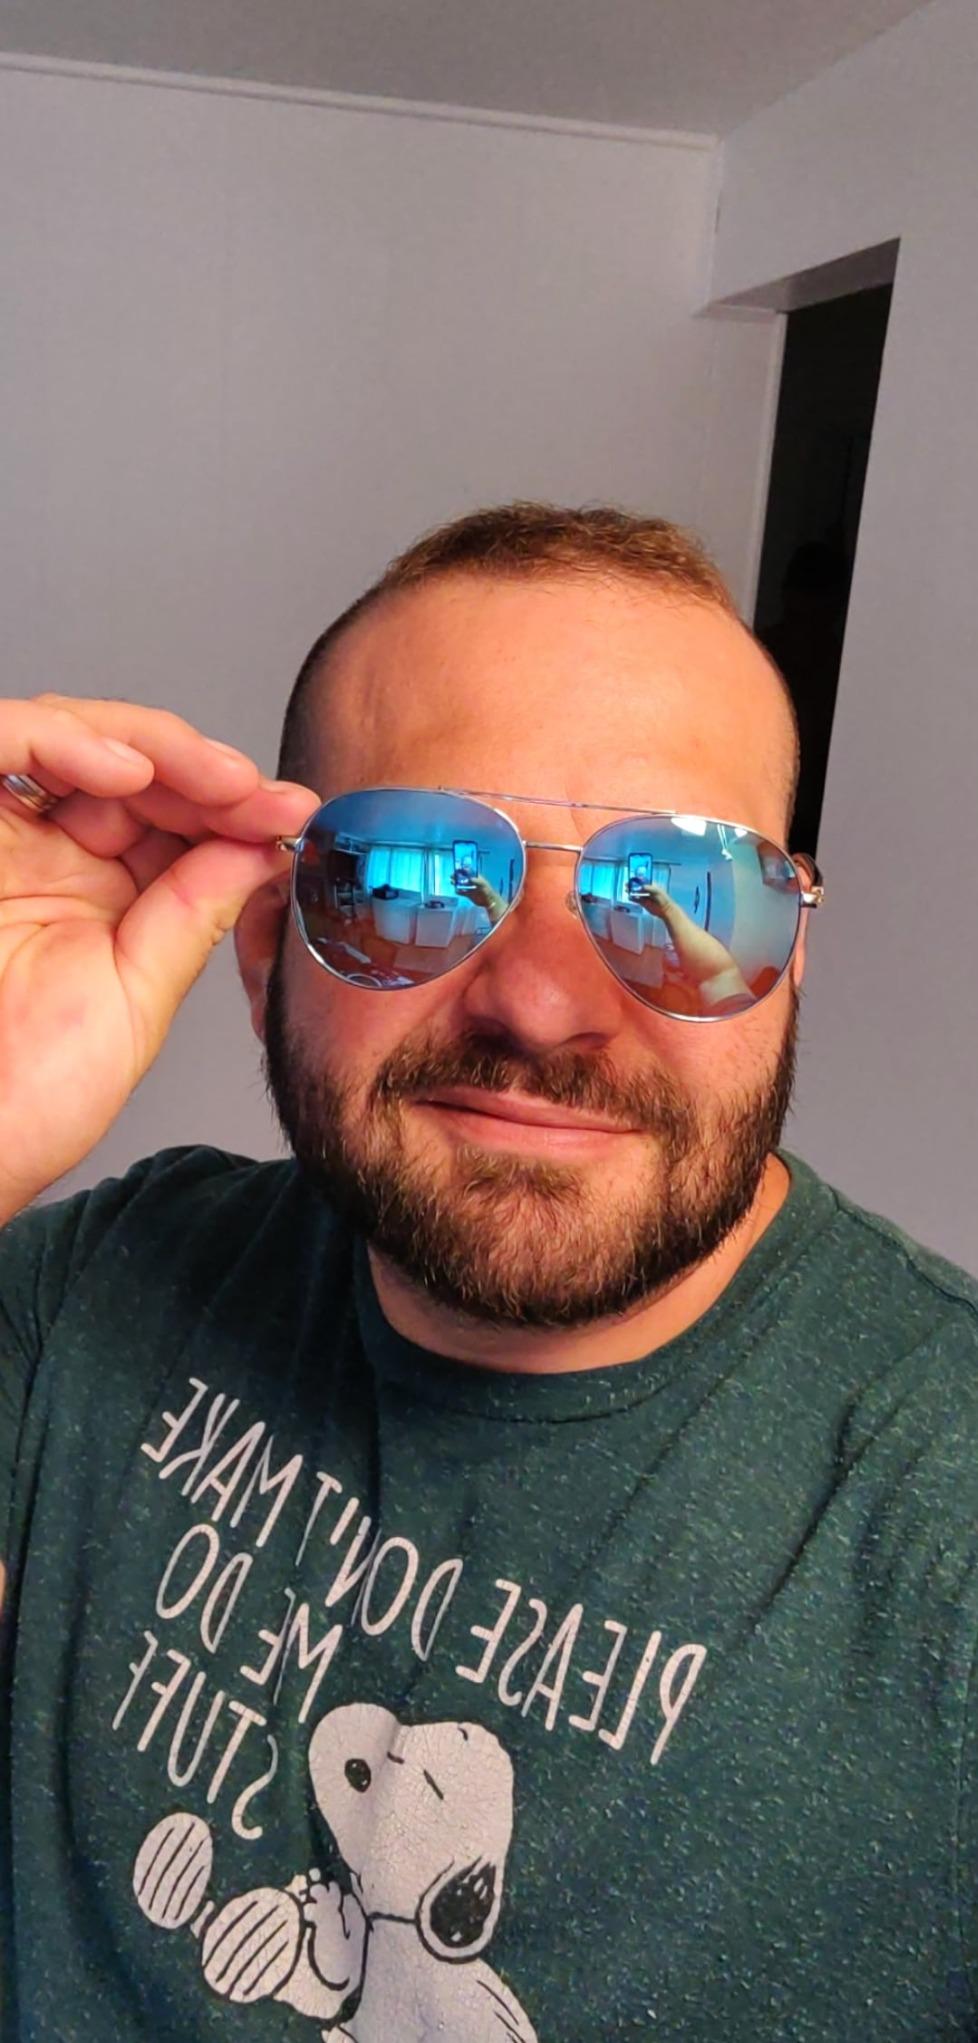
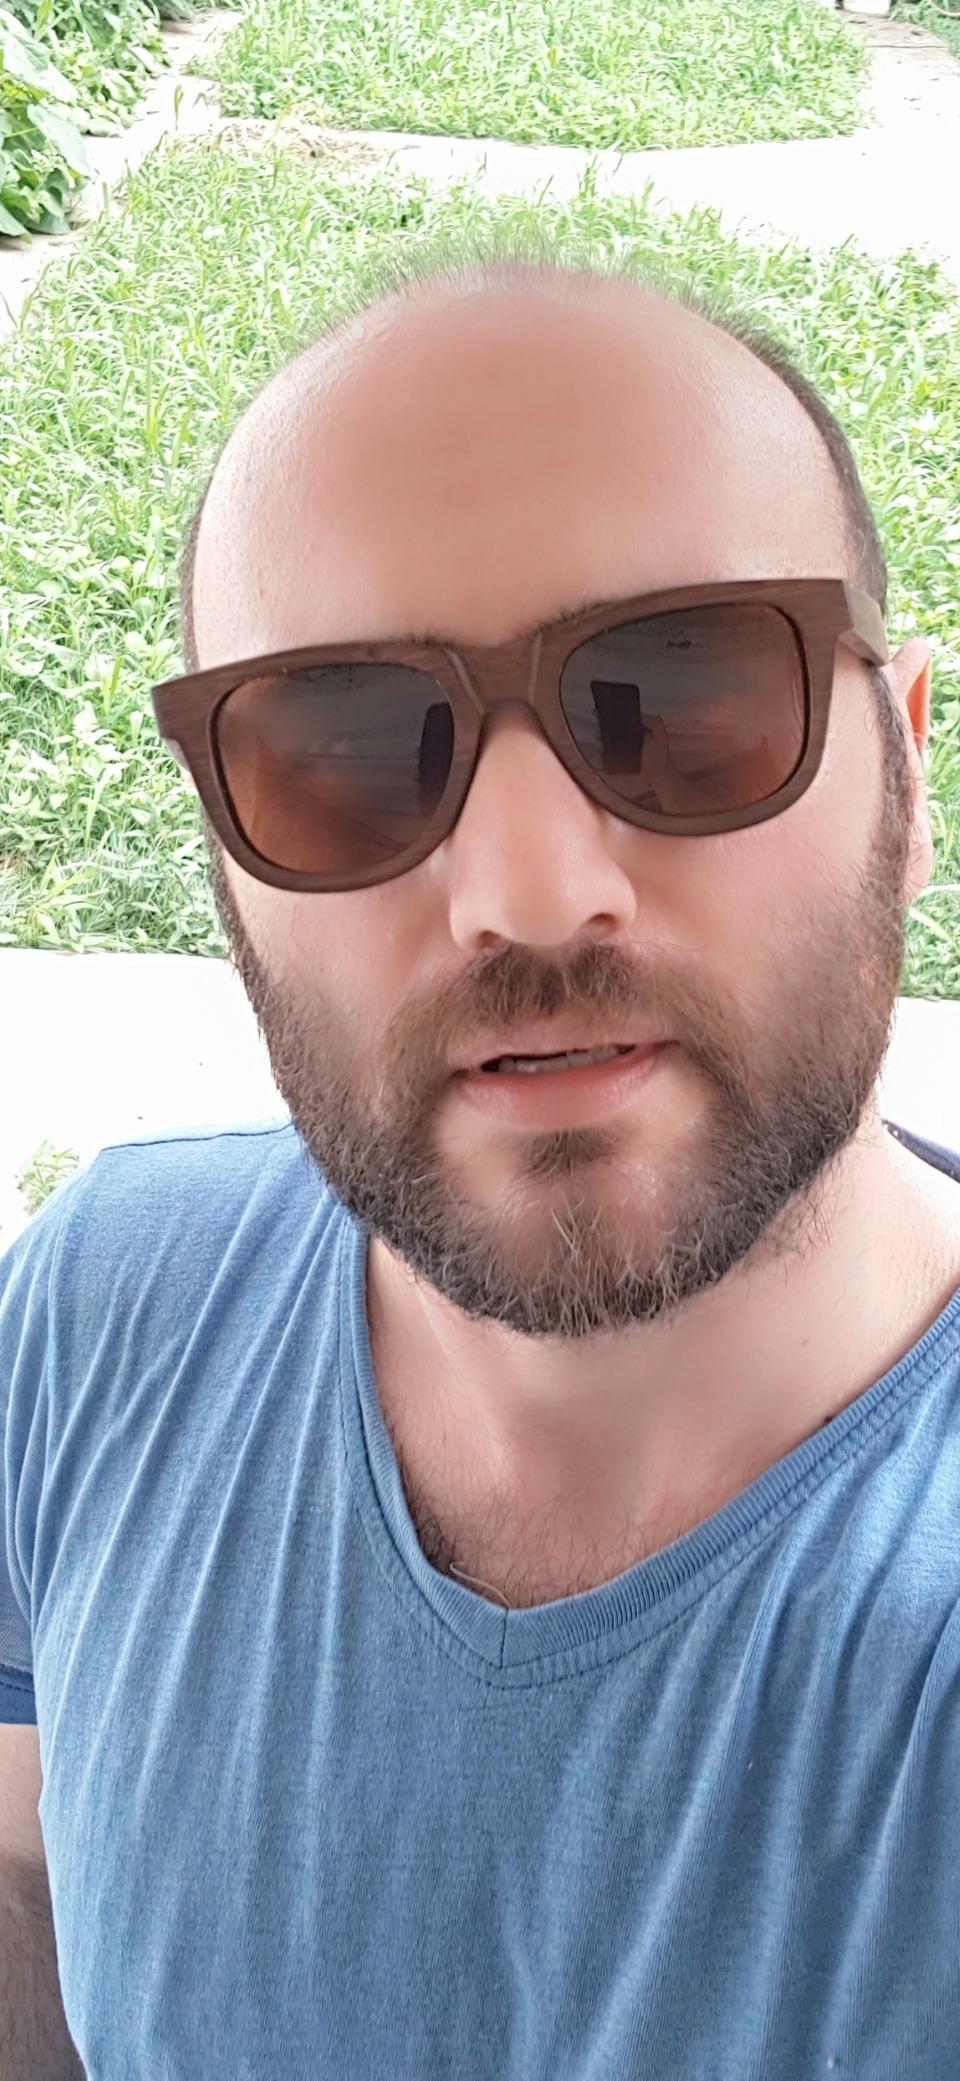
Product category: accessories_sunglasses
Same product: no